Joe Arpaio

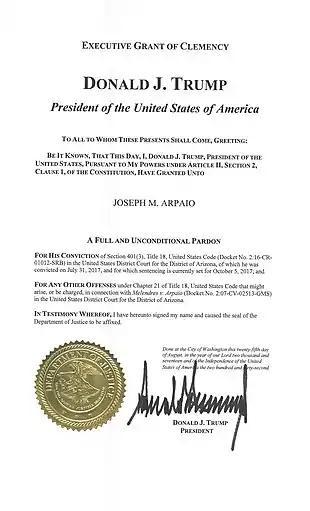
President Trump's full pardon of Joe Arpaio

On August 25, 2017, President Donald Trump pardoned Arpaio for his conviction for criminal contempt of court, a decision that provoked considerable controversy. The pardon covers Arpaio's conviction and "any other offenses under Chapter 21 of Title 18, United States Code that might arise, or be charged, in connection with "Melendres v. Arpaio"."